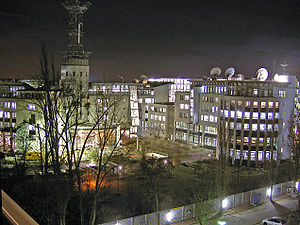
EUMETSAT
Hovedkvarter i Darmstadt, Tyskland
EUMETSAT er en international organisation med hovedkvarter i Darmstadt, Tyskland. EUMETSAT sender vejrsatellitter op, og processerer data til vejrudsigter.